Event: Nepal Earthquake
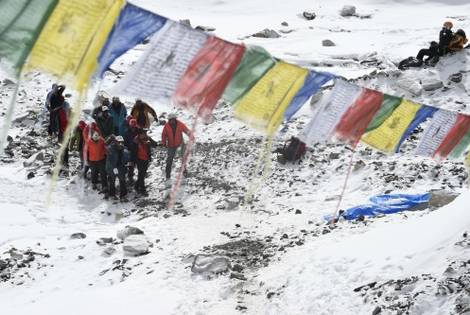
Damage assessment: no_damage